Answer in natural language. Considering the relative positions, where is Doorway with respect to Window? Choose between the following options: above or below
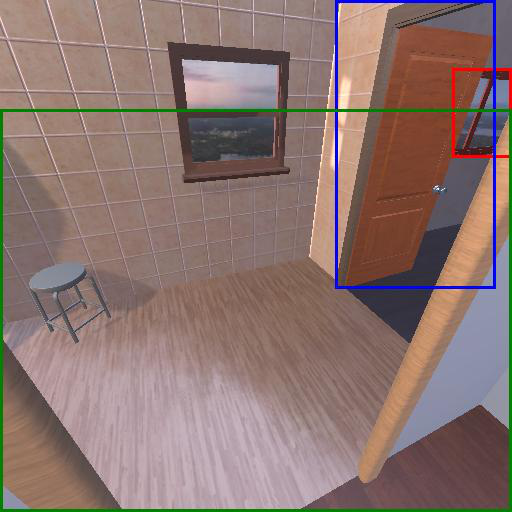
<answer>below</answer>